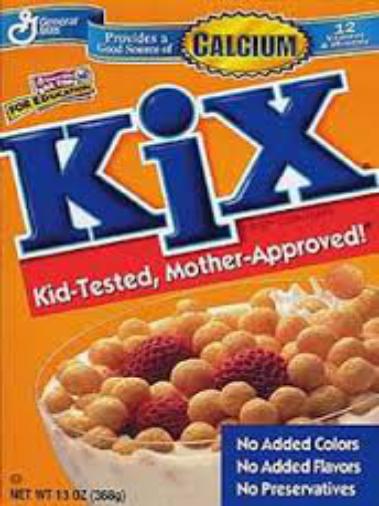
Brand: Honey Kix
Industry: Food